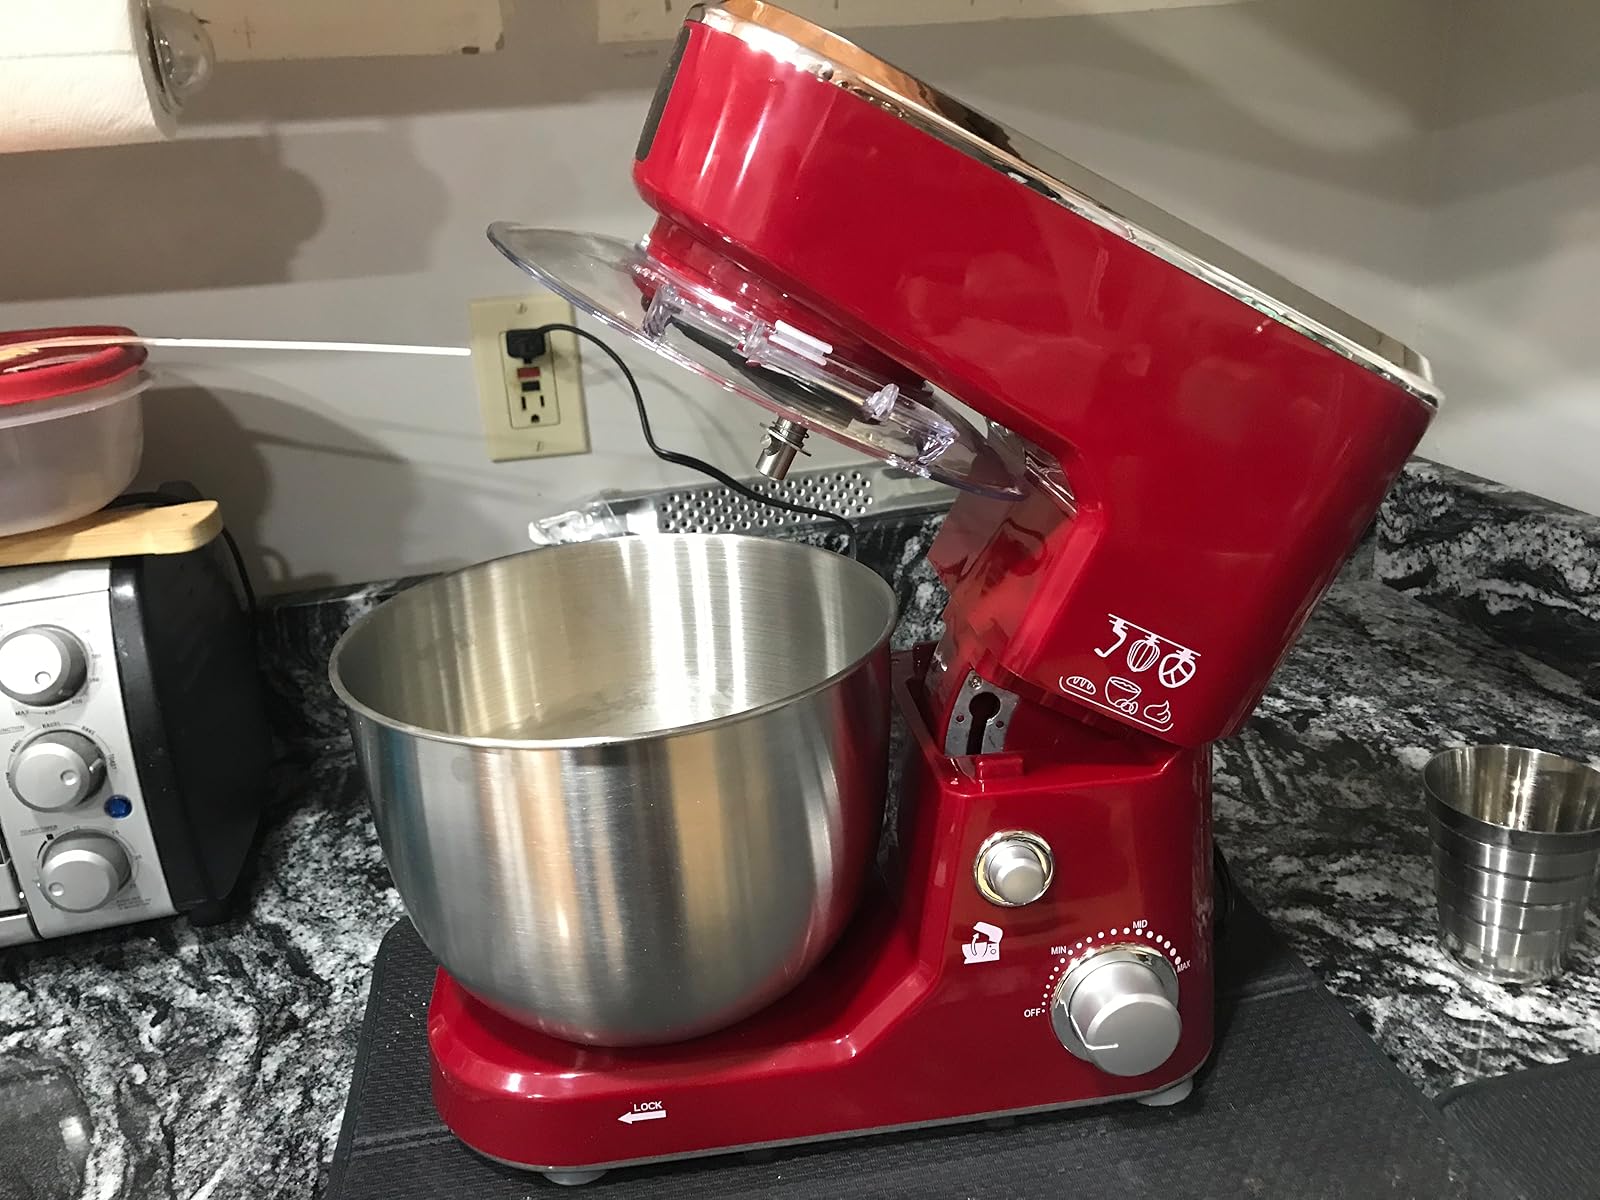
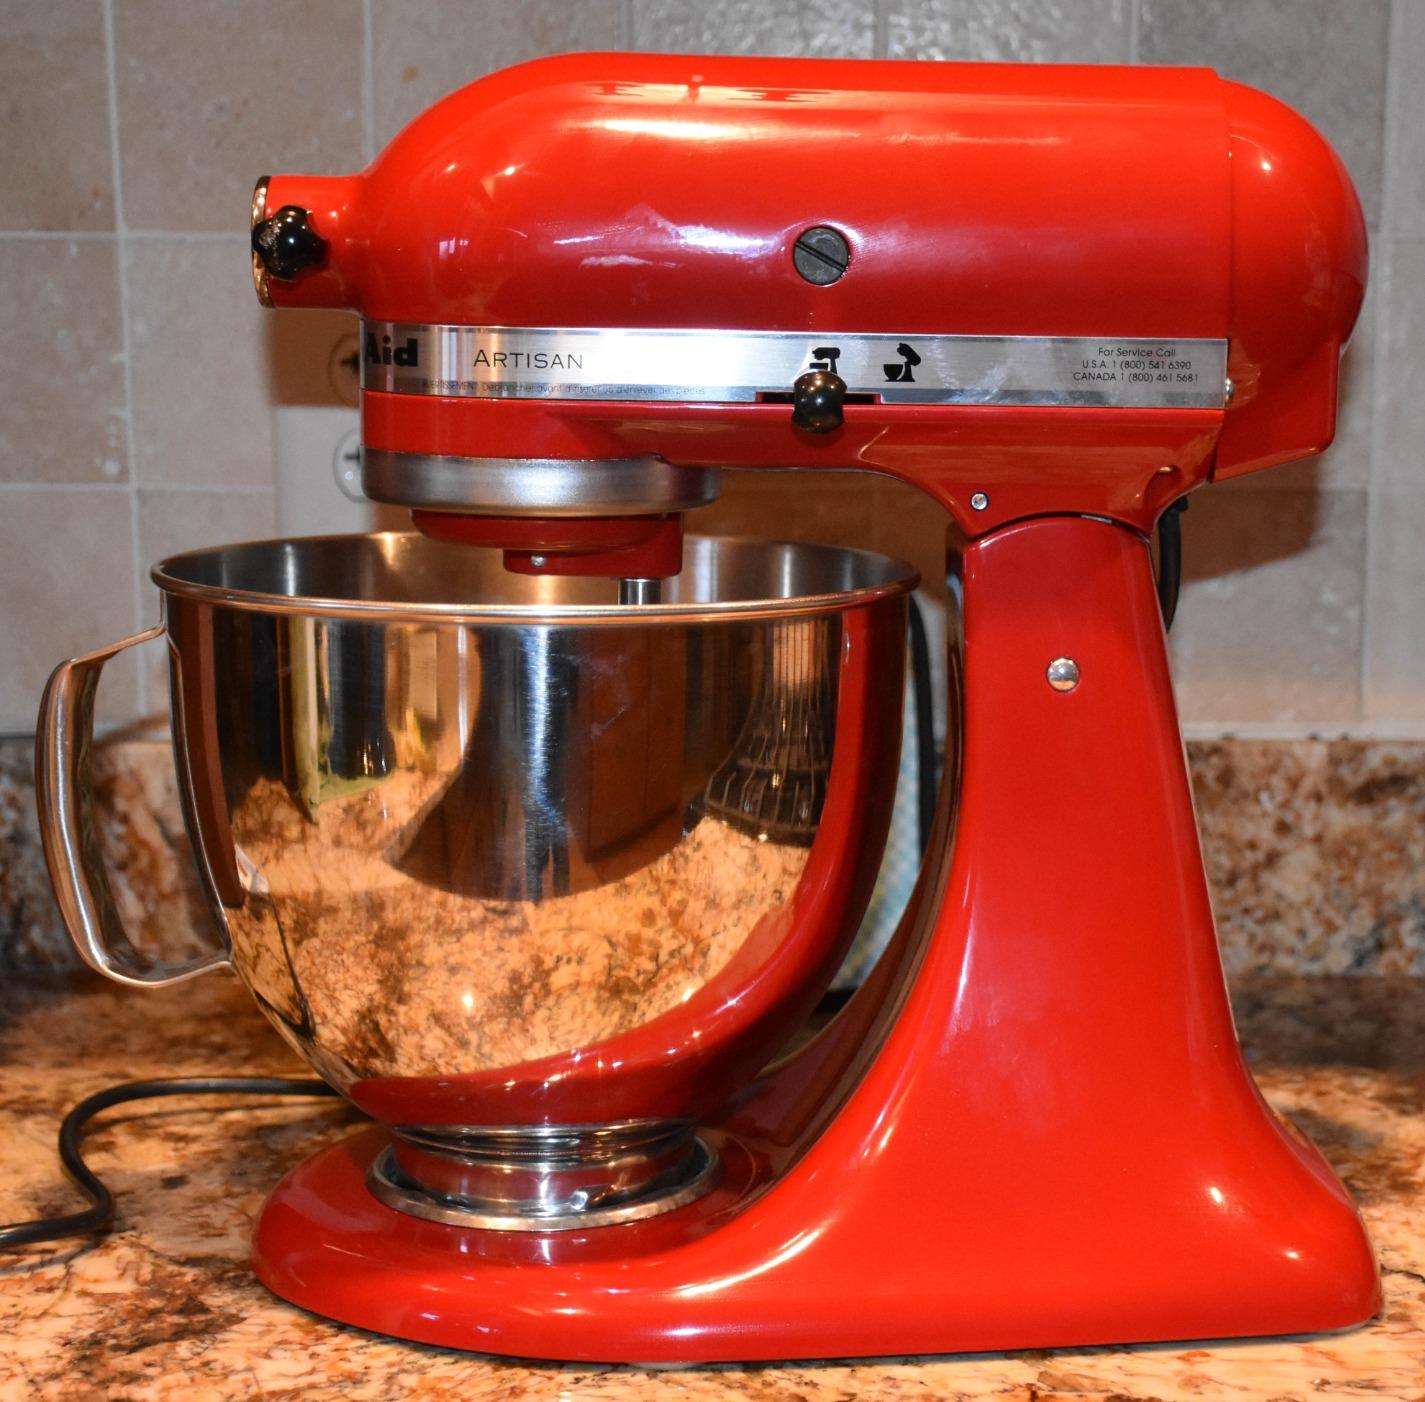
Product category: items_mixer
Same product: no